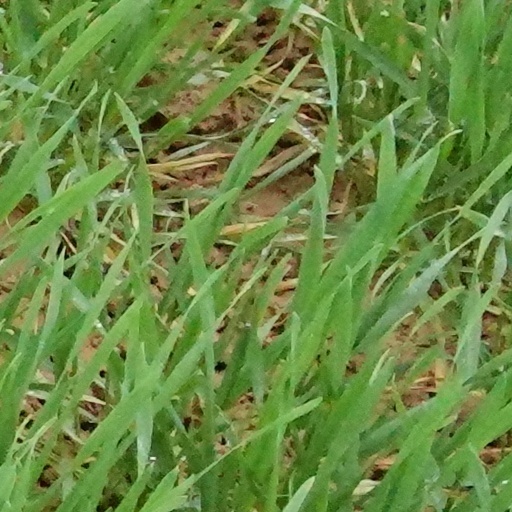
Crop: wheat